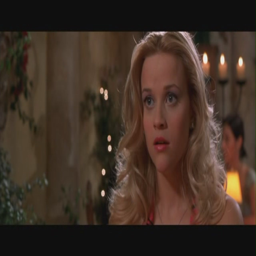
wallpaper with a portrait titled romantic comedy film